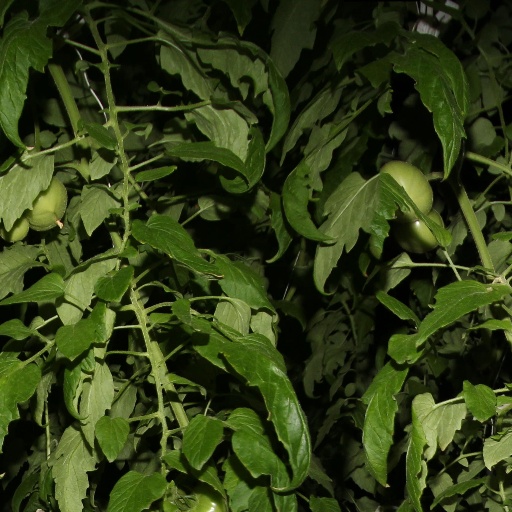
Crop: tomato